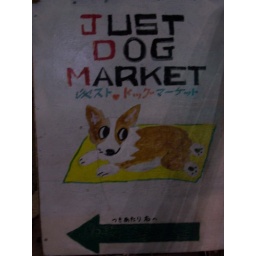
street sign in Daikanyama